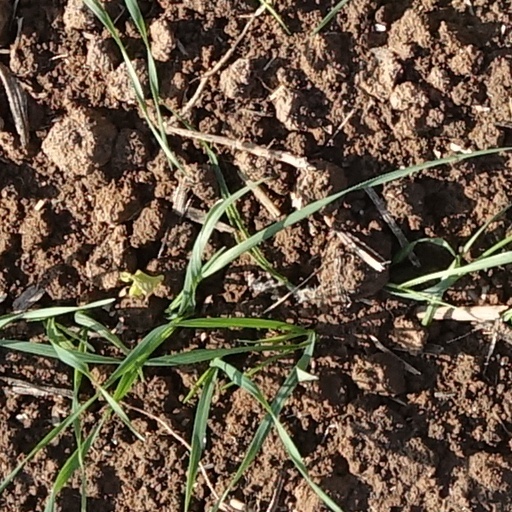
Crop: wheat